Harness racing in Australia

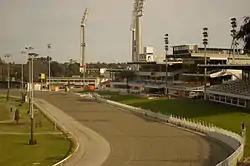
The main straight and grand stands at Gloucester Park, Perth

The New South Wales bred, Lawn Derby, racing un-hoppled, was the first pacer to break the two-minute barrier in Australia or New Zealand when he recorded 1:59.4 at the Addington track in New Zealand in 1938.